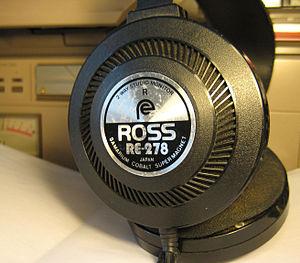
Un aimant samarium-cobalt est un type d'aimants permanents fait d'un alliage de samarium et de cobalt.